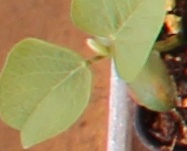
Label: Soybean